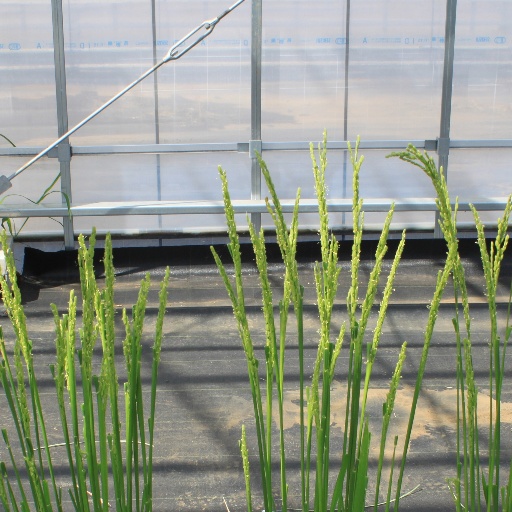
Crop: rice